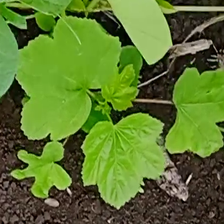
Weed species: Little_Mallow(Malva parviflora)